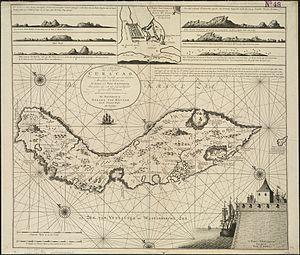
Le naufrage des îles d’Aves, ou désastre des îles d’Aves, est une catastrophe maritime qui frappe une escadre française dans sa presque totalité le 11 mai 1678. Elle occasionne la perte de treize navires et de 500 marins. Elle a pour raison une erreur de navigation du vice-amiral Jean d’Estrées qui a refusé d’écouter les conseils de son pilote et de ses officiers. Une expédition de secours lancée par Colbert à la fin de l’année 1678 récupère une partie des canons et des boulets alors que d’Estrées n’est pas réellement sanctionné.